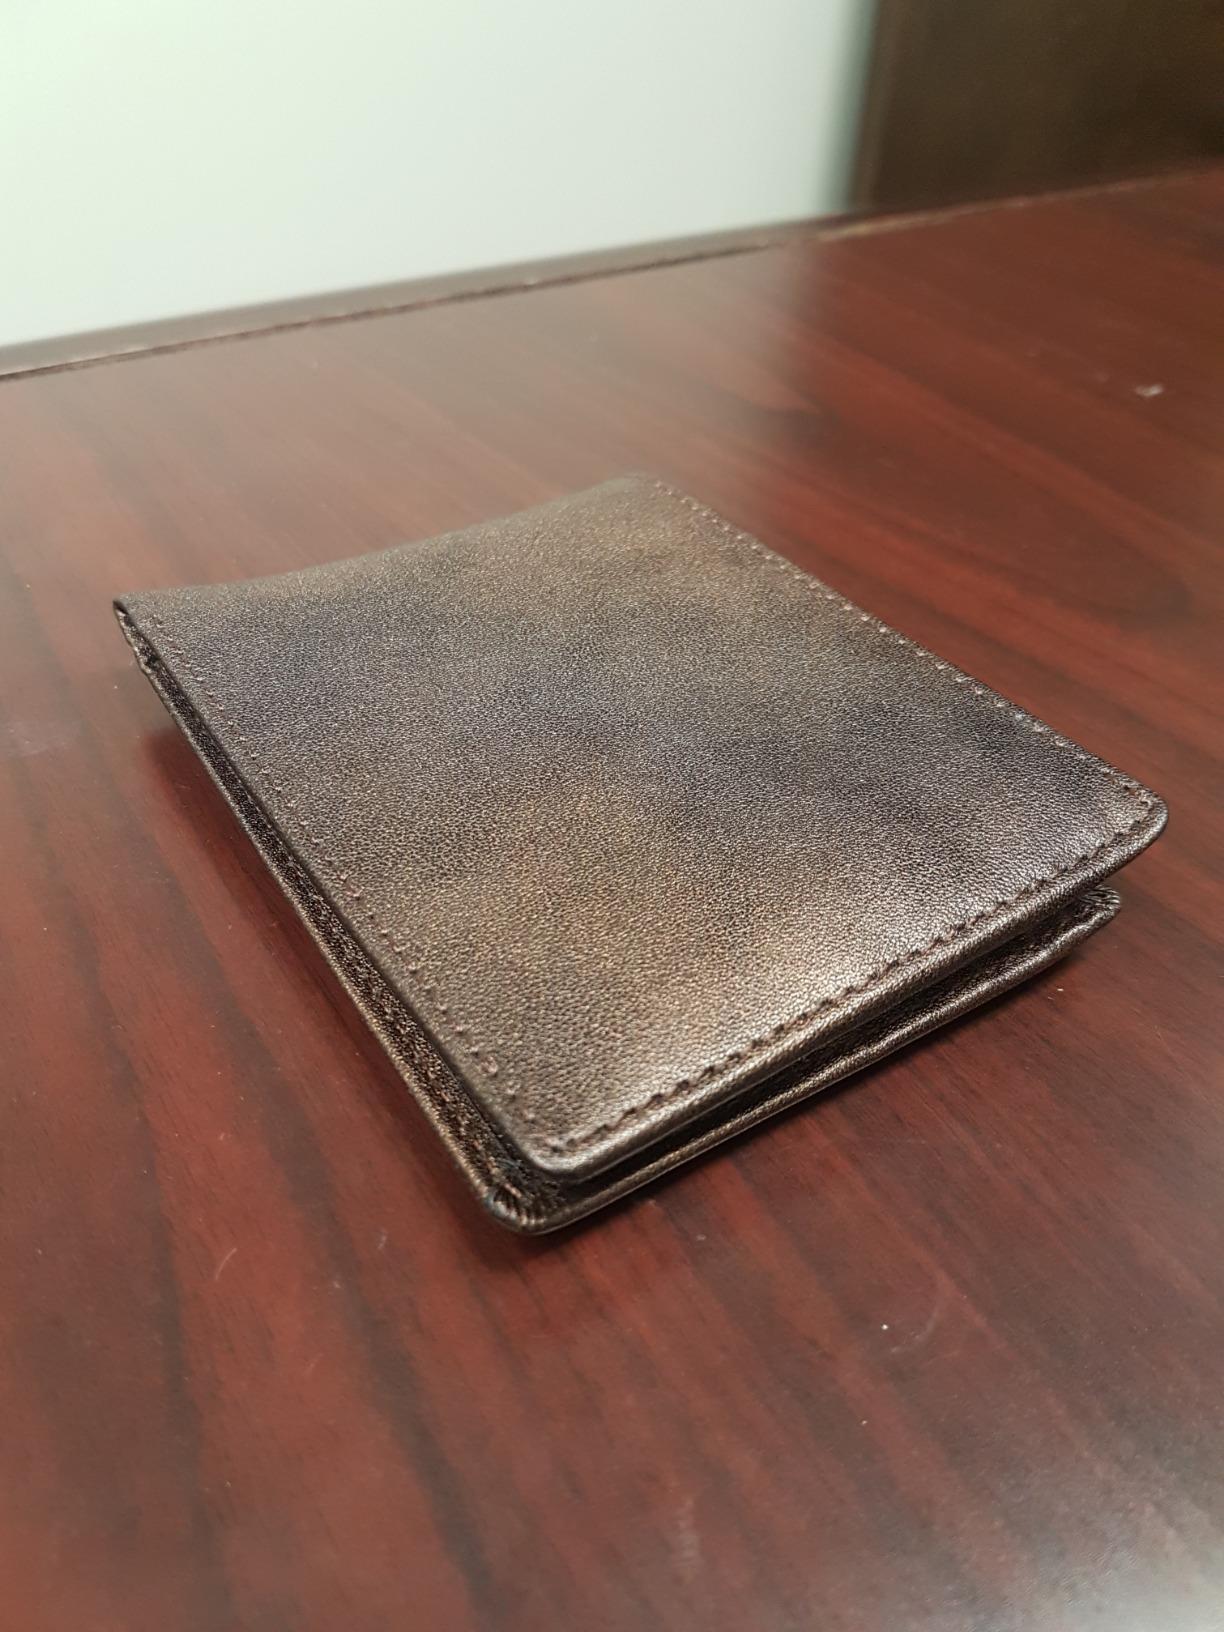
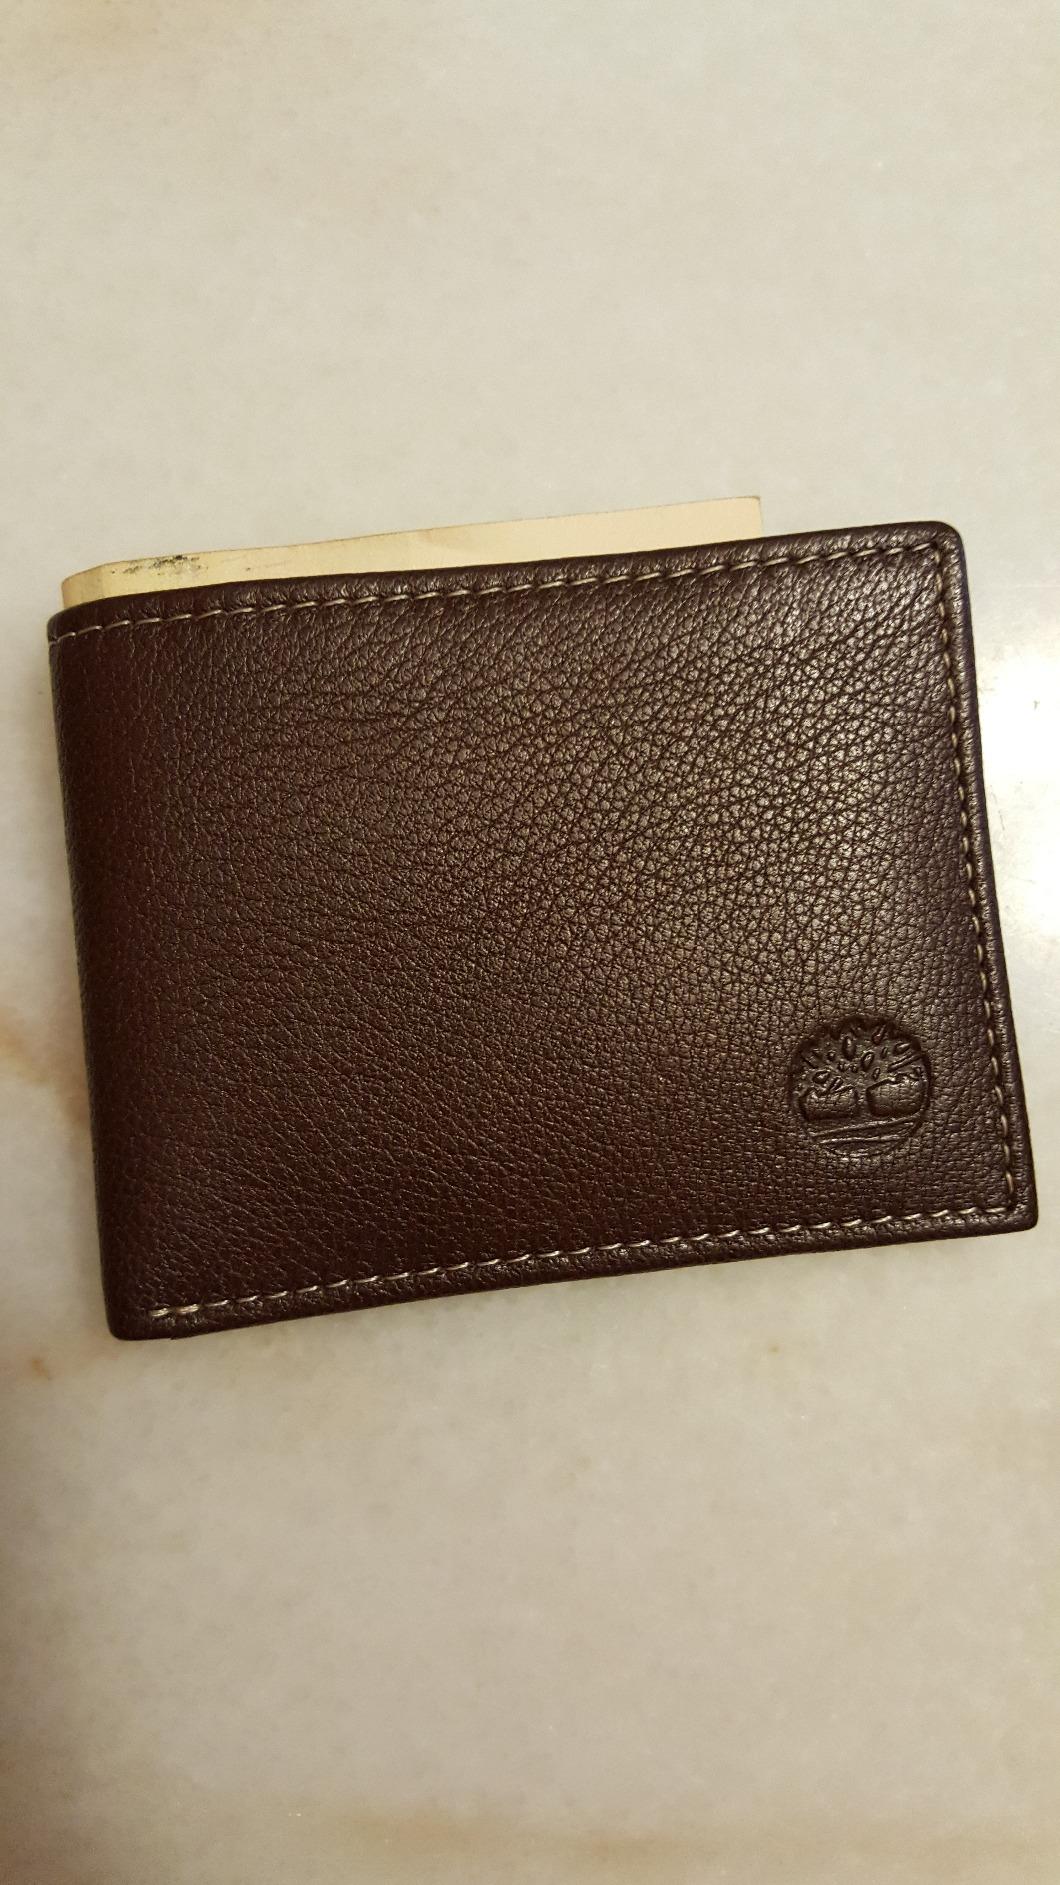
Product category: accessories_wallet
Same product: no